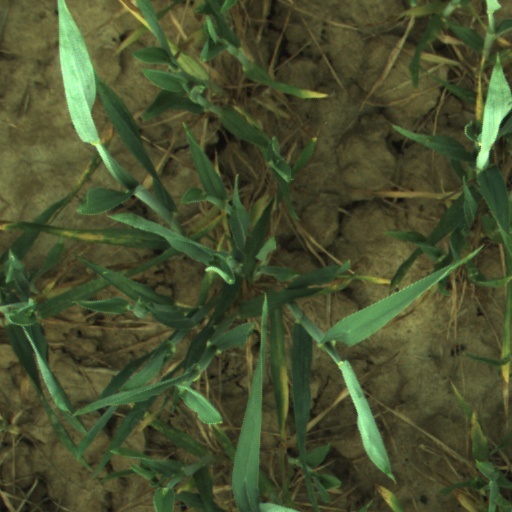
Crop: wheat